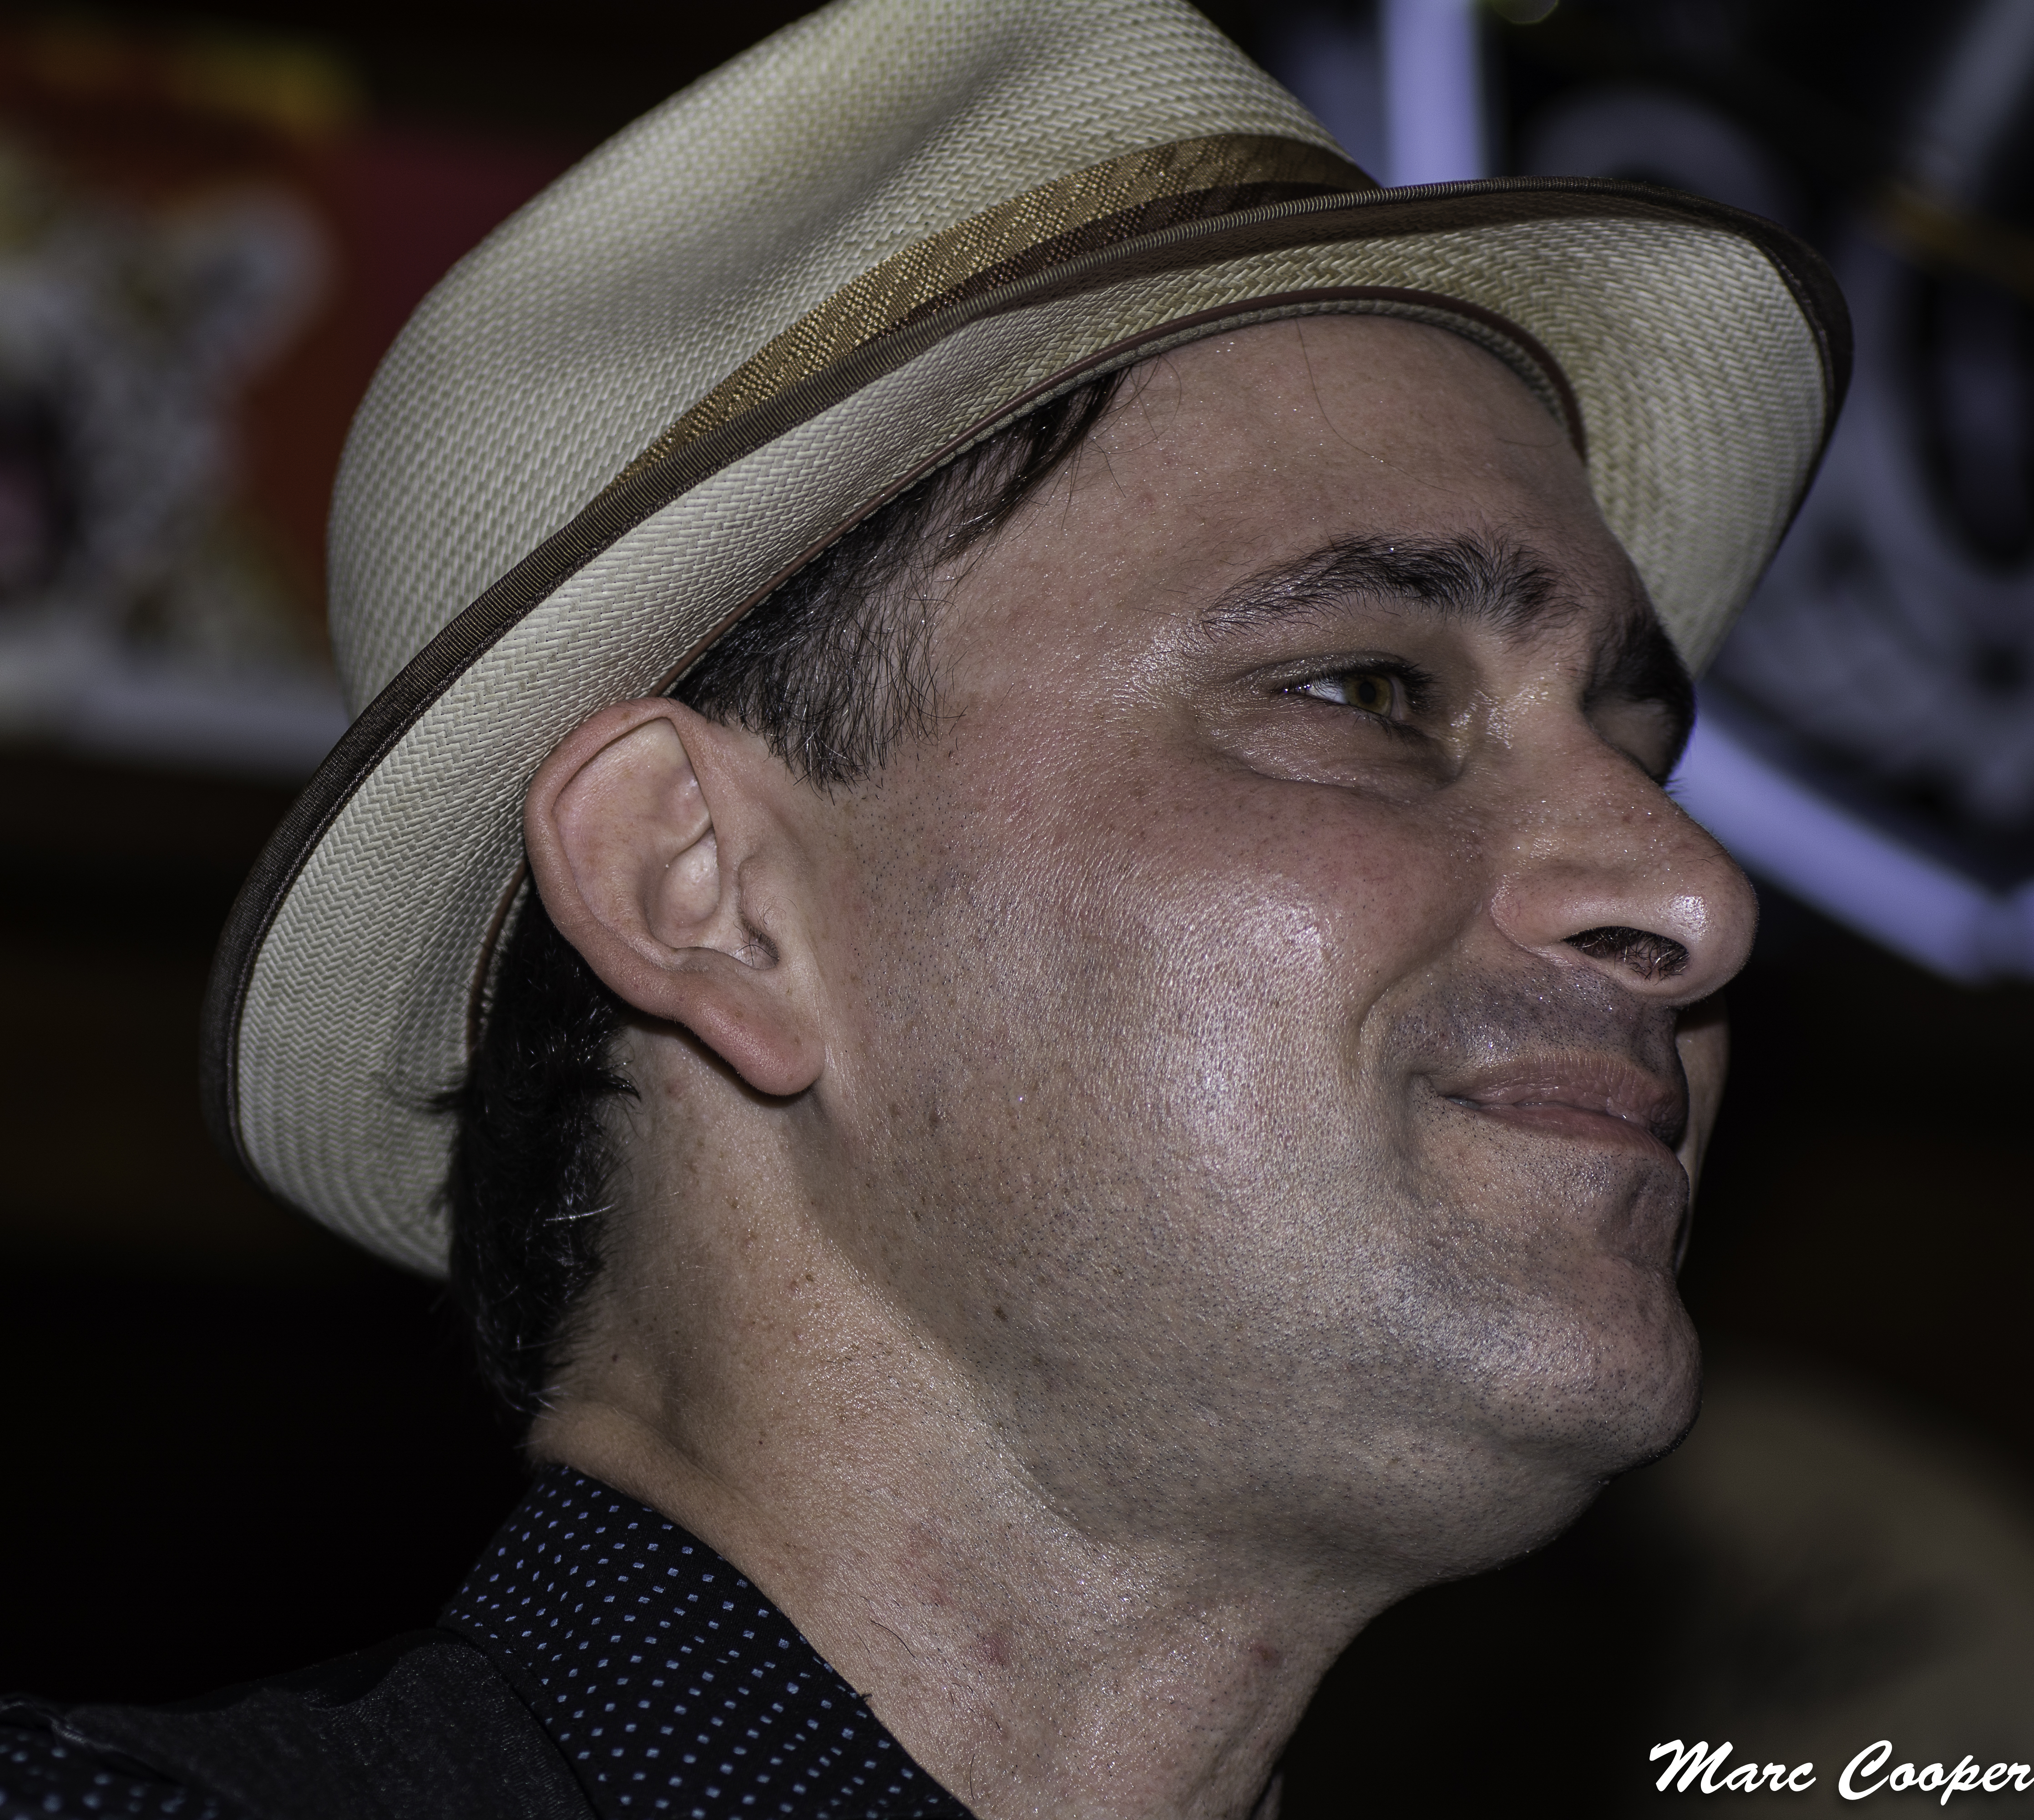
man, person, people, hair, portrait, facial expression, beard, face, nose, glasses, head, skin, guitarist, mauisugarmill, bluesmusican, facial hair